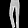
Label: Trouser